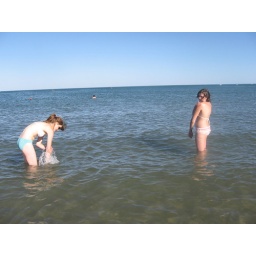
washing in urine/dead fish water